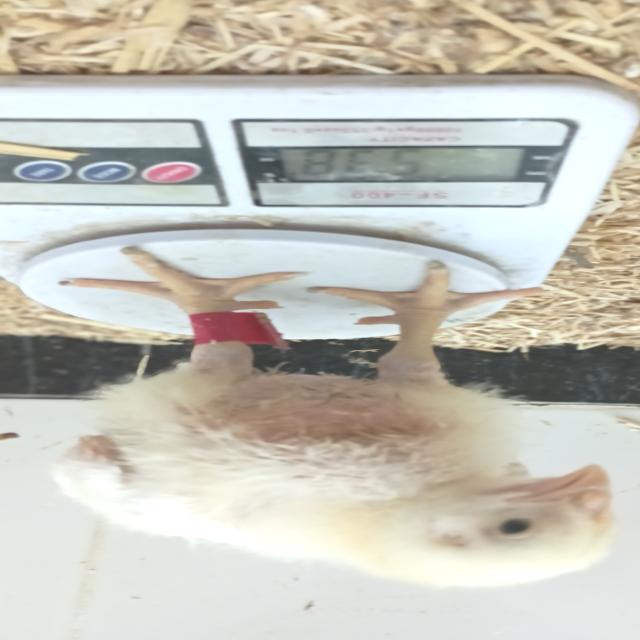
Weight: 537 g